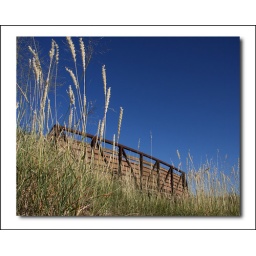
Crisp, dark, blue skies with the end of the monsoon season. Bicycle path bridge near work, industrial district.